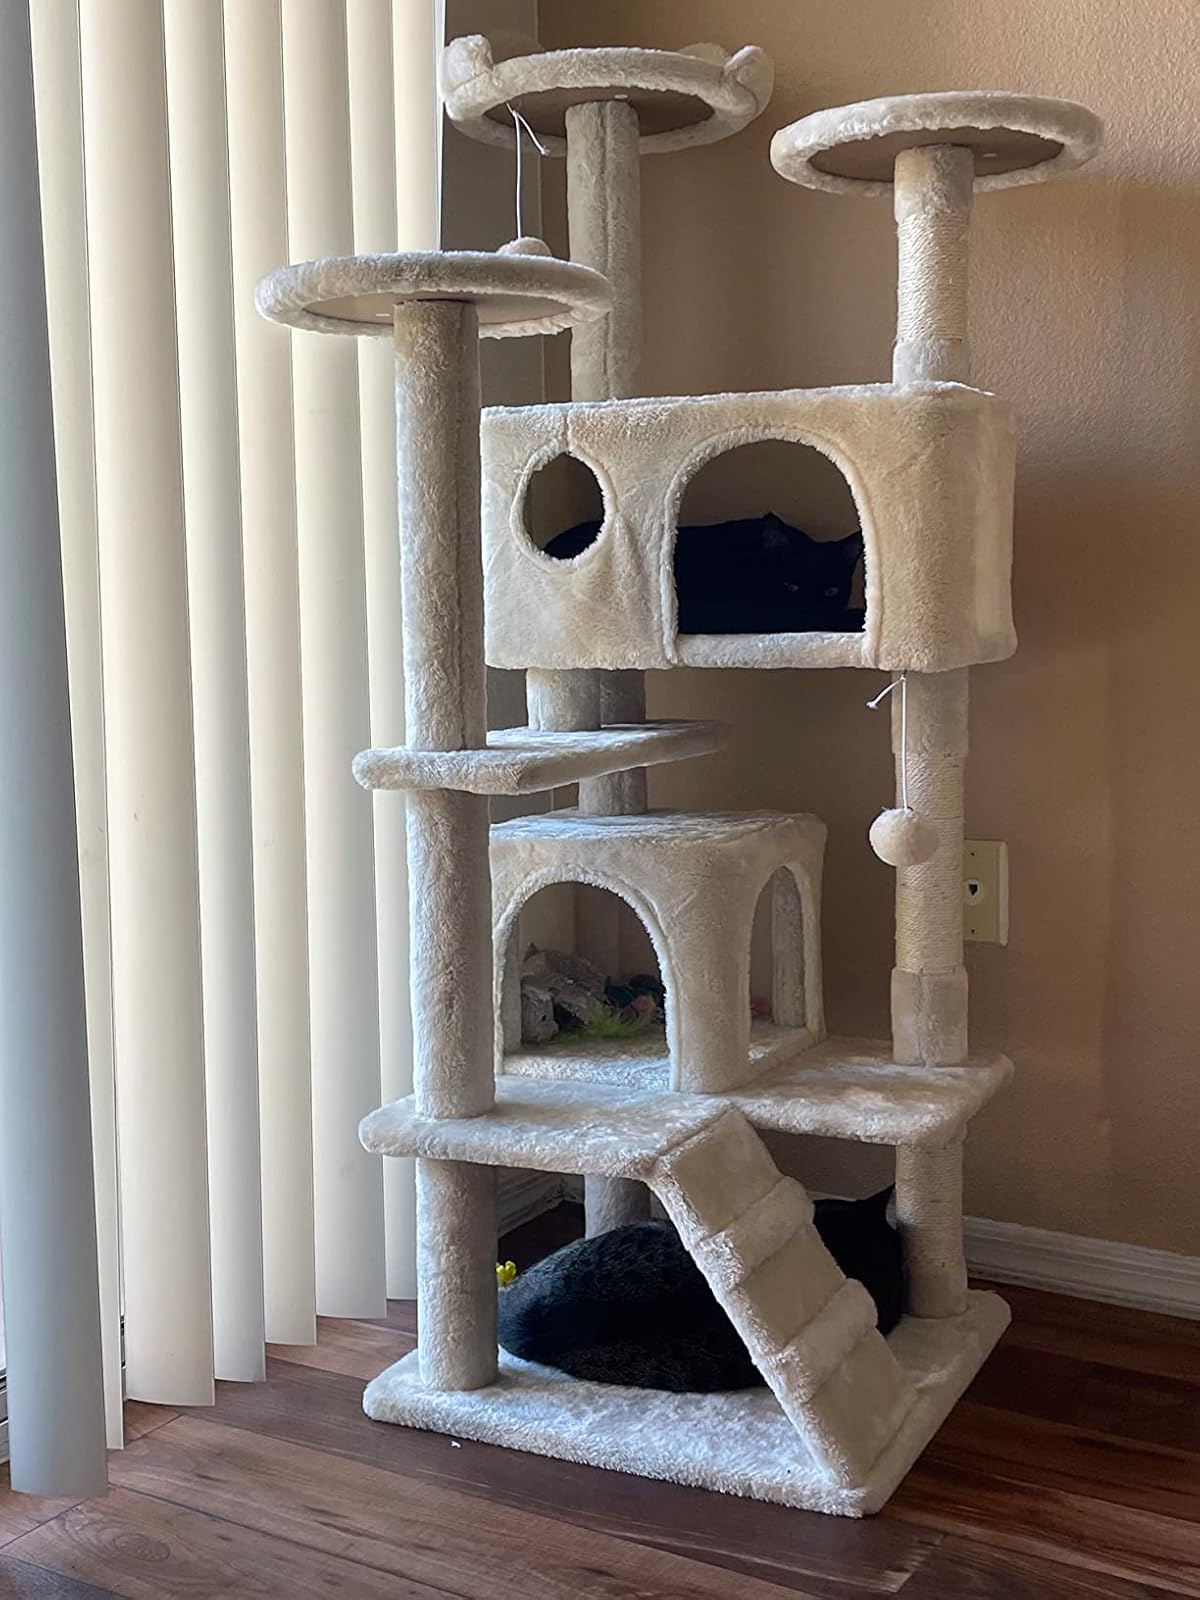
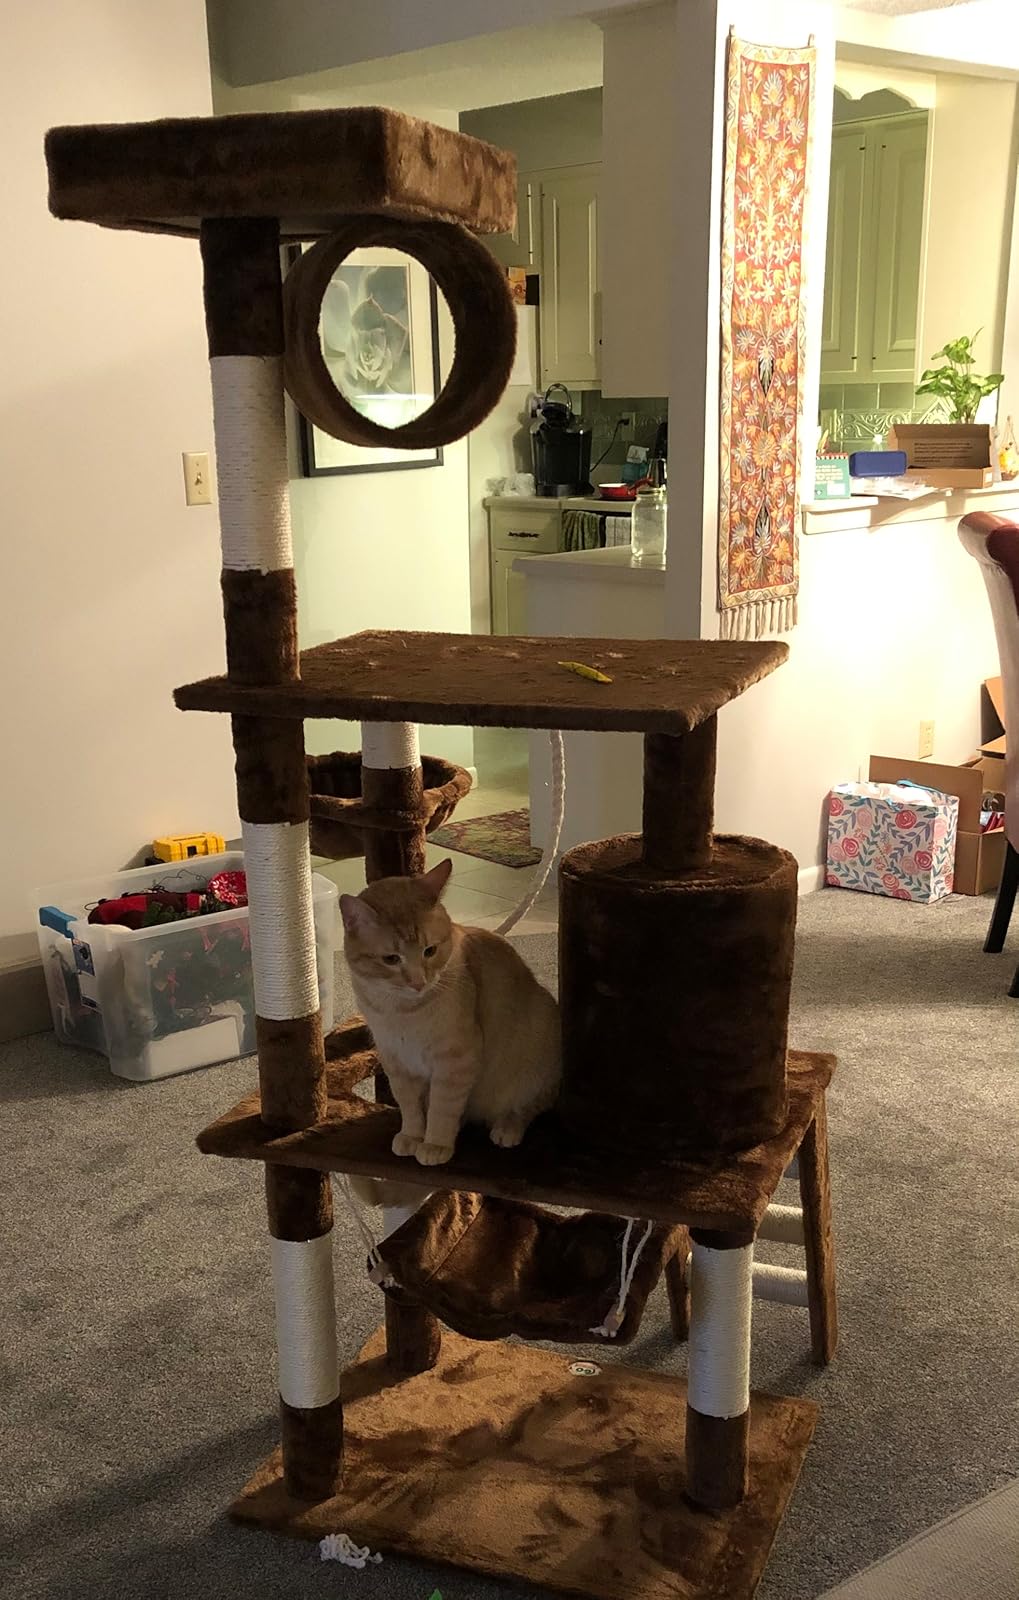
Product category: items_cat tree
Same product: no